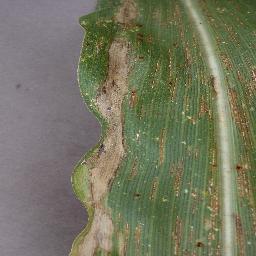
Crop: corn
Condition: (maize)_northern_blight